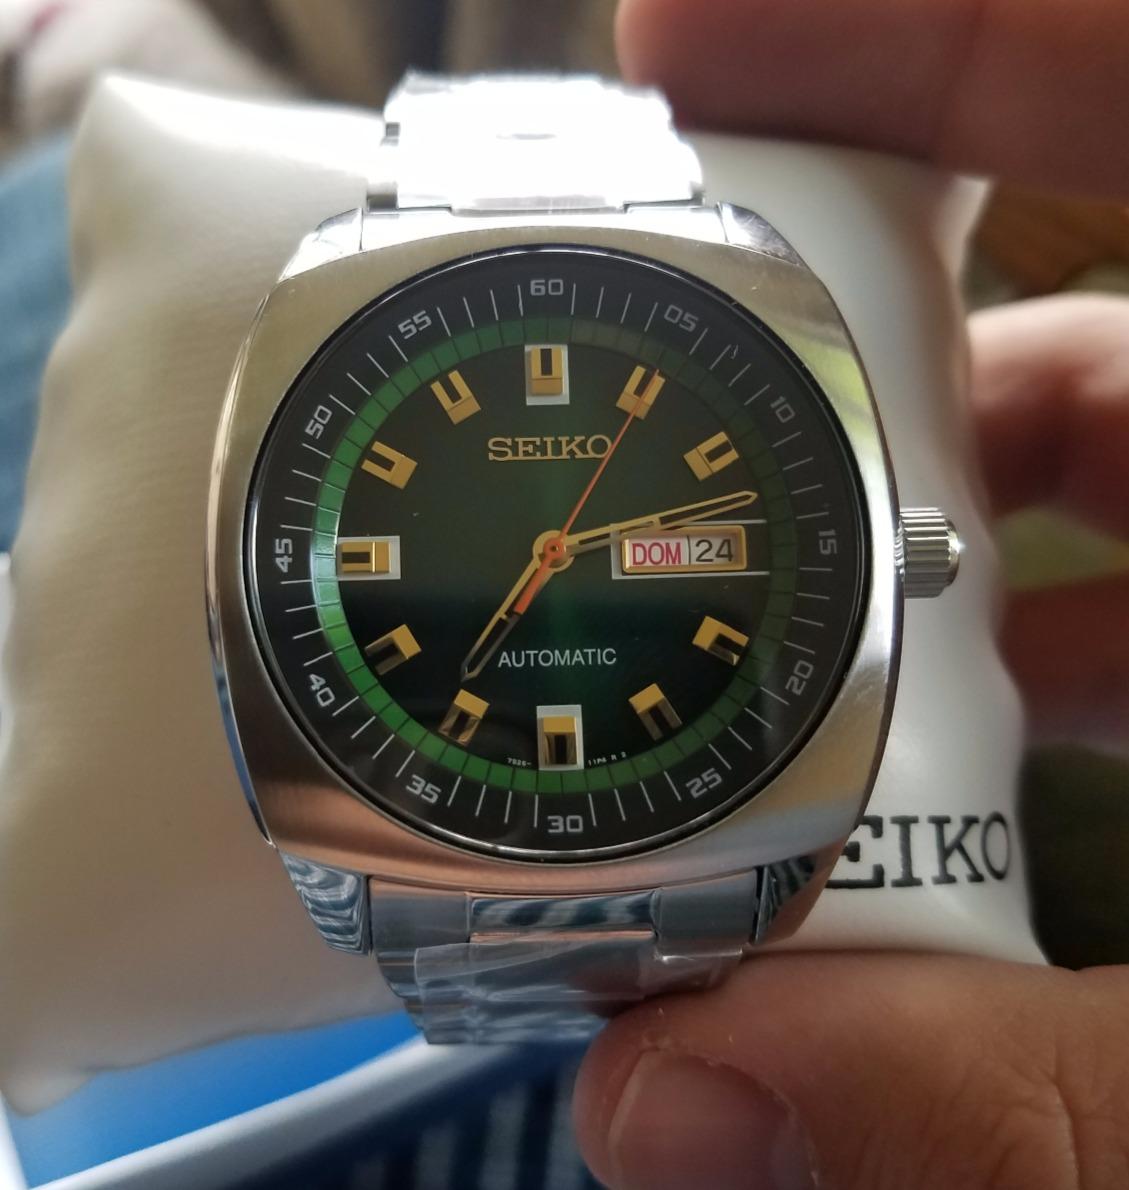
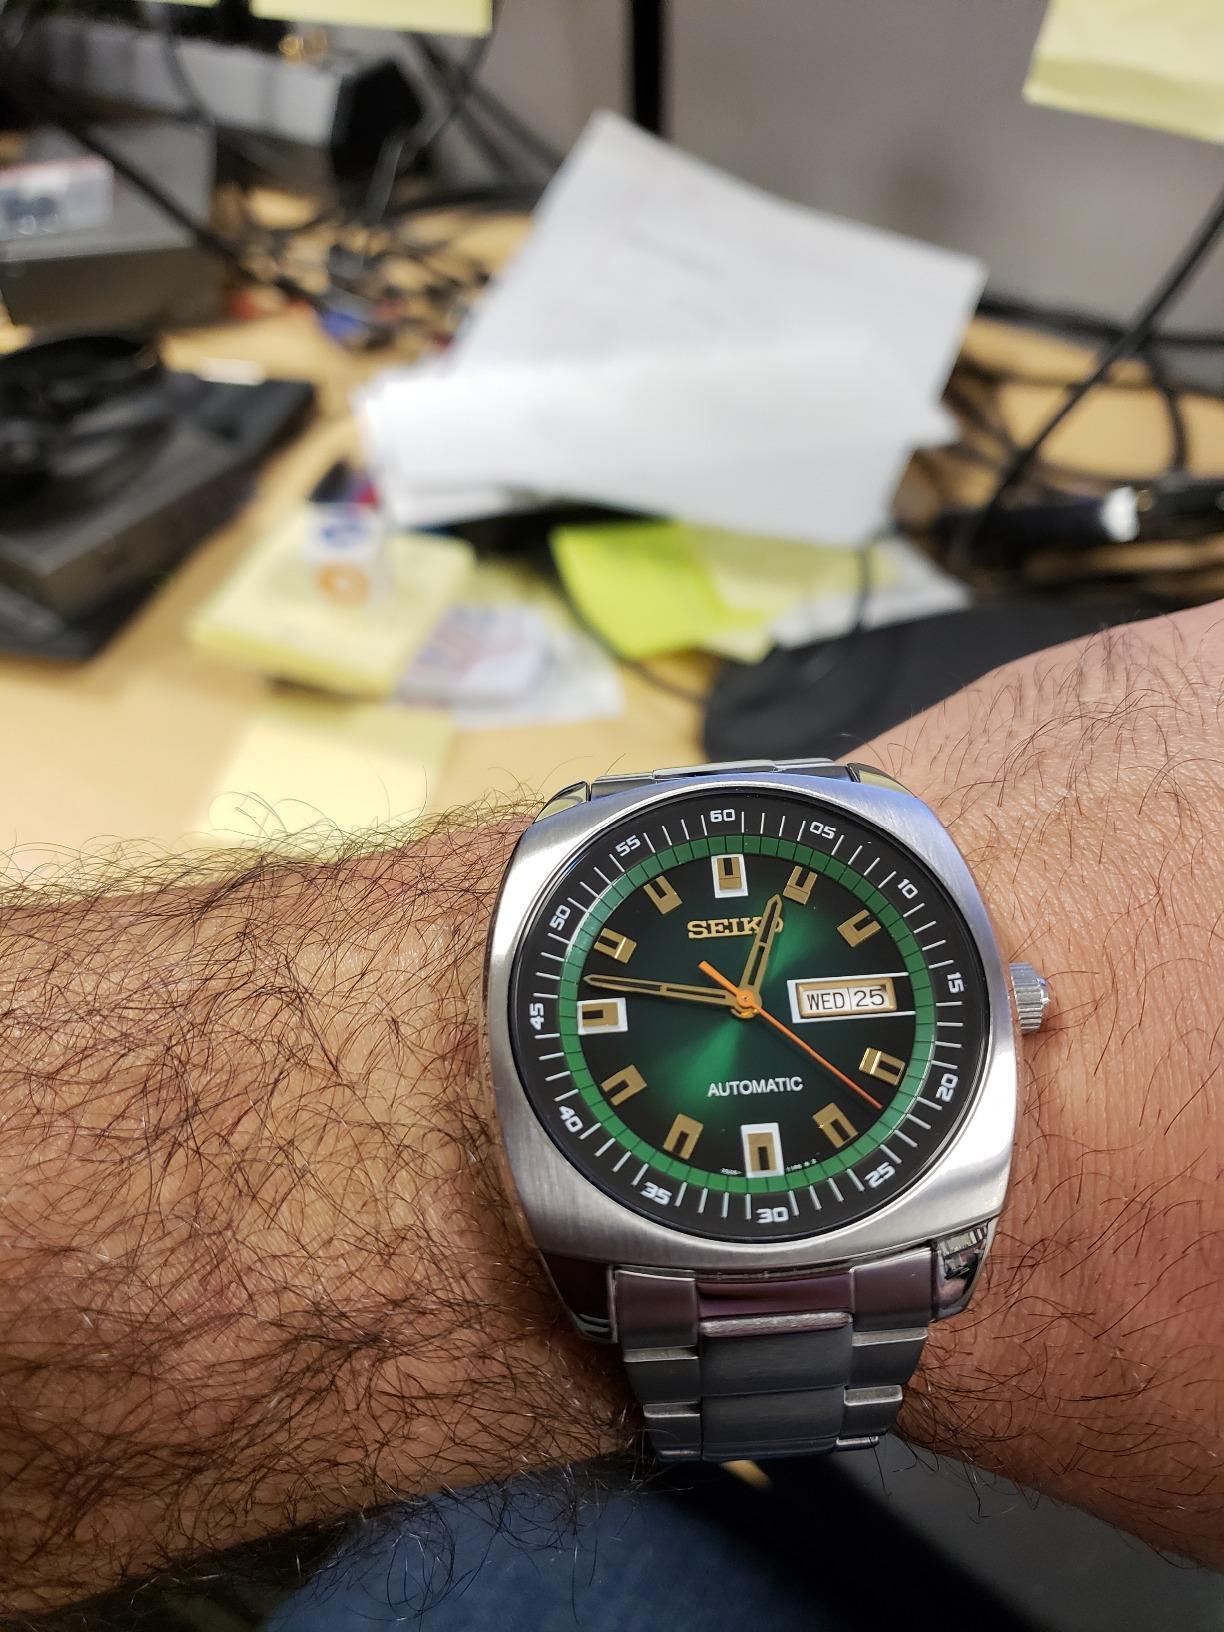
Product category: accessories_watch
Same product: yes